ORWO

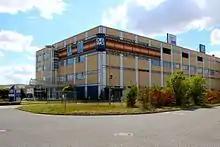
ORWO Filmotec in 2012

The "FilmoTec GmbH" was formed in 1998 to continue to manufacture a range of black and white camera and technical films for motion picture use under the ORWO brand. Film coating was contracted out, to Ilford and later InovisCoat. In 2020, twenty employees work in the areas of research, development, production, configuration, and distribution of ORWO black and white films.